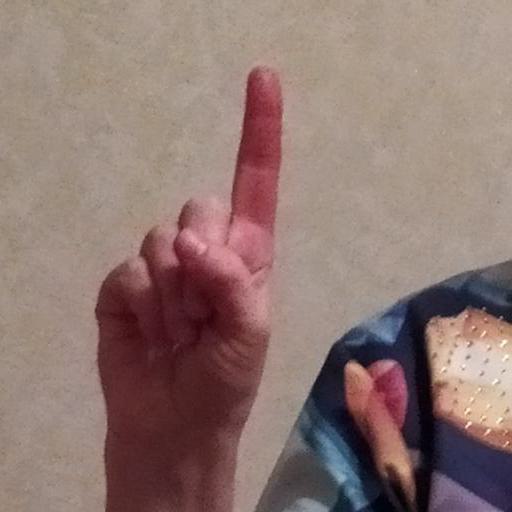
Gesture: one